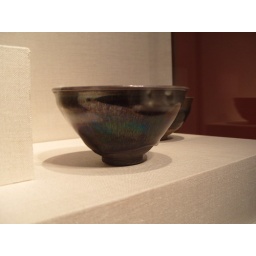
Check out the cool blue color in the middle of the bowl in this photo. It's pretty amazing.